Hawker Siddeley HS 748

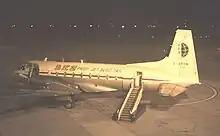
BKS Air Transport Avro 748 Series 1 at Manchester in 1964

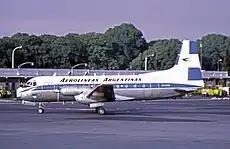
Aerolíneas Argentinas Avro 748 Series 1 at Aeroparque Jorge Newbery, Buenos Aires, in 1972

On 24 June 1960, the first Avro 748 made its maiden flight from the company's Woodford, Cheshire, aircraft factory. Flight testing of the two prototypes quickly validated the type's short-field performance. Eighteen "Avro 748 Series 1" aircraft were produced; during April 1962, the first production aircraft were delivered to launch customer Skyways Coach-Air Limited. However, the majority of the series 1 were export sales to operator Aerolíneas Argentinas. During the early 1960s, Avro's individual identity within the Hawker Siddeley Group was expunged, after which the airliner was marketed by the parent company as the "HS 748".